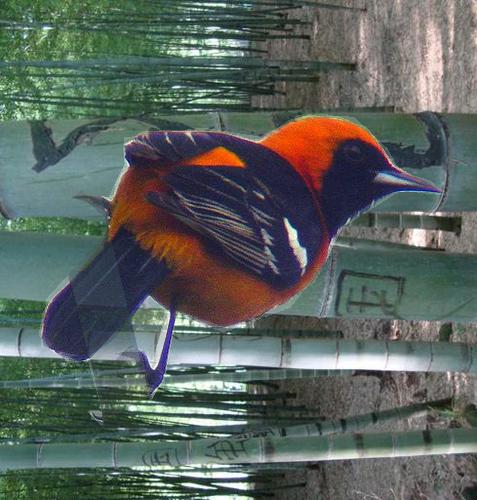
Bird species: Hooded_Oriole
Bird type: landbird
Background: land